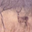
Label: deer